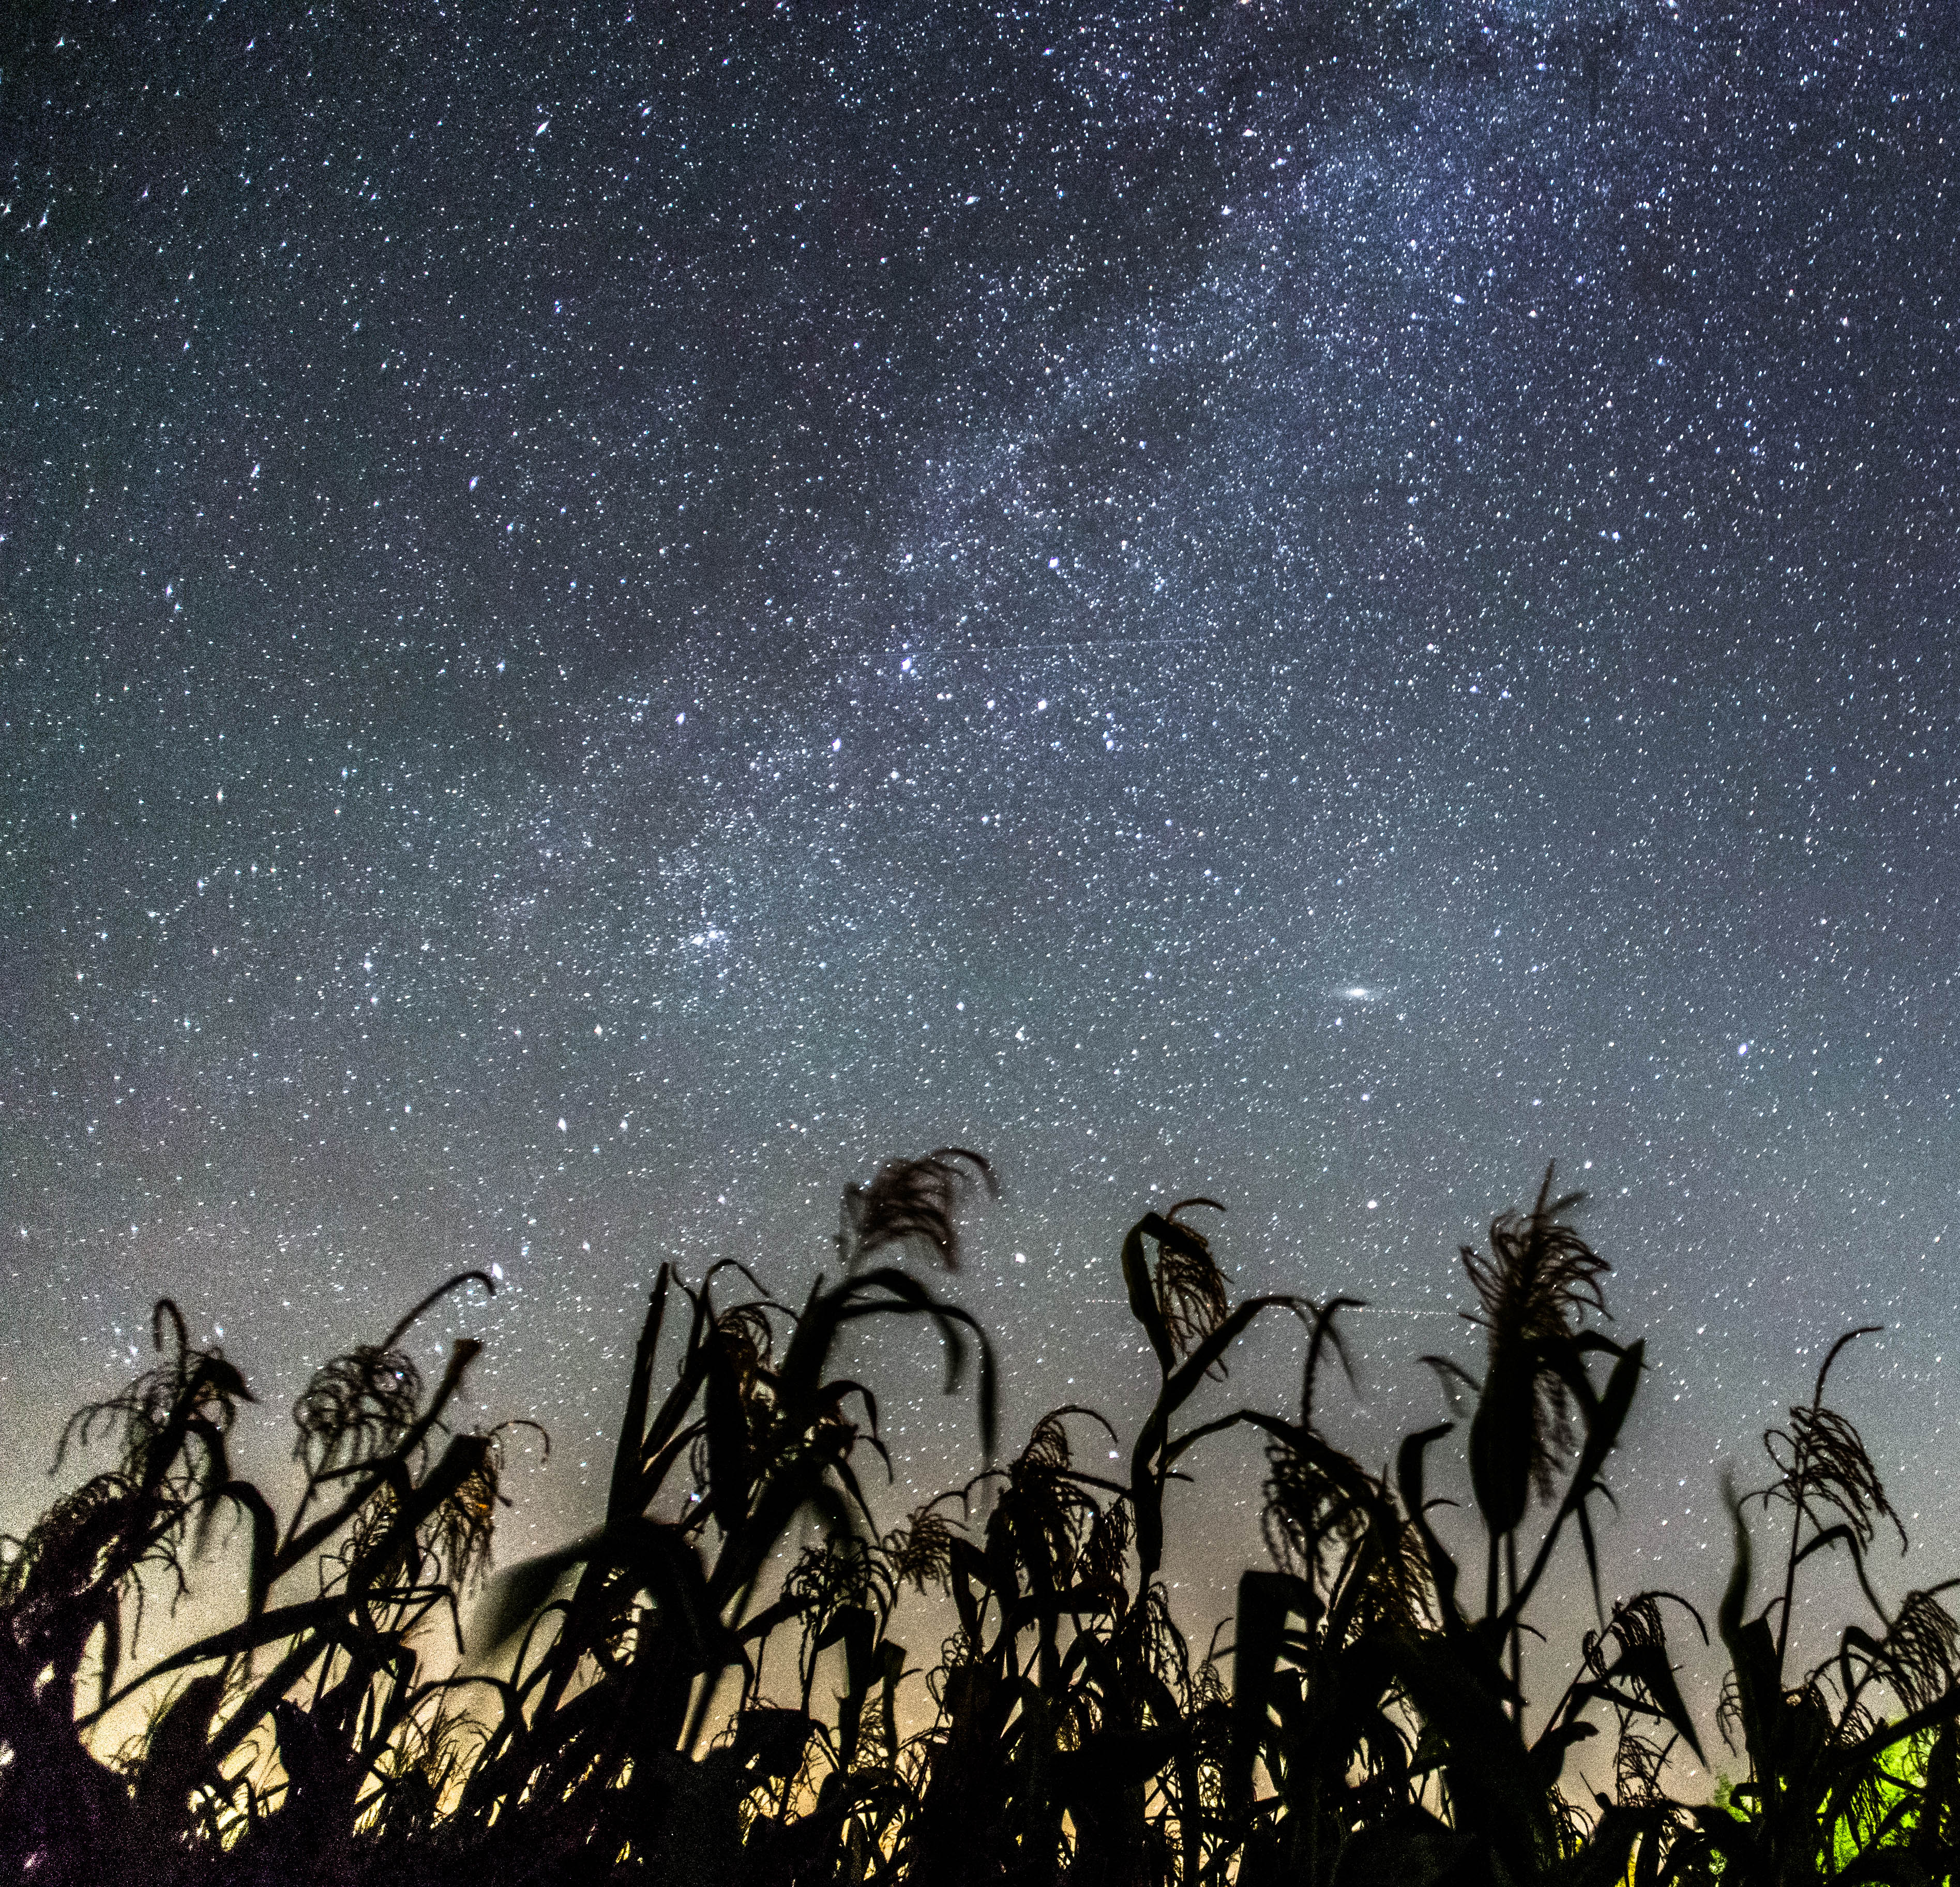
night, sky, milky way, stars, nature, atmosphere, tree, atmosphere of earth, phenomenon, astronomical object, darkness, star, space, earth, midnight, landscape, computer wallpaper, astronomy, galaxy, universe